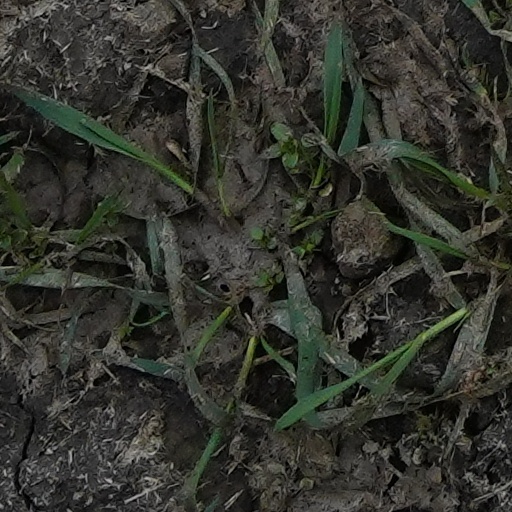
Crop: wheat